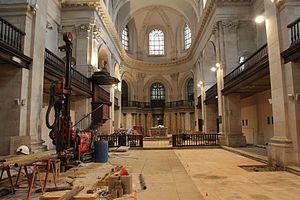
Chantier dans le temple protestant de Nancy suite à des désordres structurels constatés sur l'édifice
Le temple protestant de Nancy ou temple Saint-Jean est un lieu de culte protestant réformé située place André-Maginot à Nancy. La paroisse est membre de l'Église protestante unie de France. L'édifice est une ancienne église catholique, construite en 1759 pour l'abbaye Saint-Joseph de l'ordre des chanoines réguliers de Prémontré. Désaffectée à la Révolution française, l'abbatiale est affectée au culte protestant en 1807.